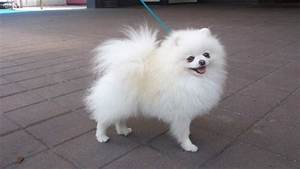
Label: cane